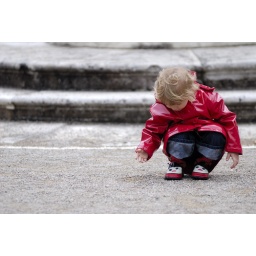
Little girl in red raincoat - Versailles